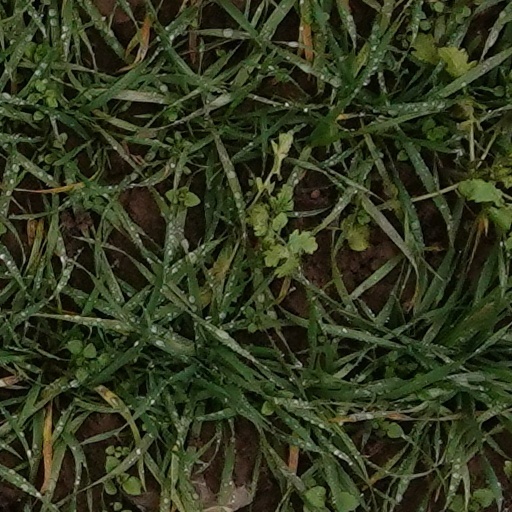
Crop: wheat